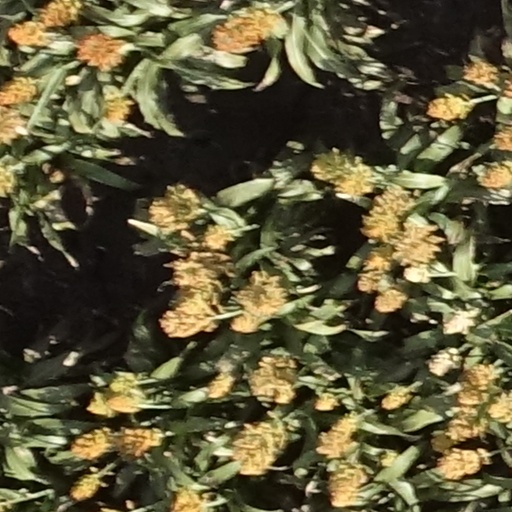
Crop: sorghum